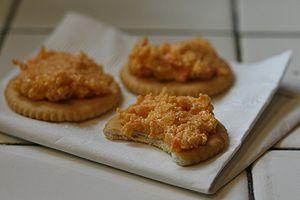
Dans la cuisine du Sud des États-Unis, le pimento cheese est une préparation à la consistance crémeuse, préparée à partir de fromage, de mayonnaise et de piment, et parfois d'autres ingrédients. Il est en général servi sur du pain ou des crackers, en sandwich, ou avec les légumes crus tels que le céleri. Il est parfois appelé « pâté of the South », « Carolina caviar » ou « caviar of the South ».